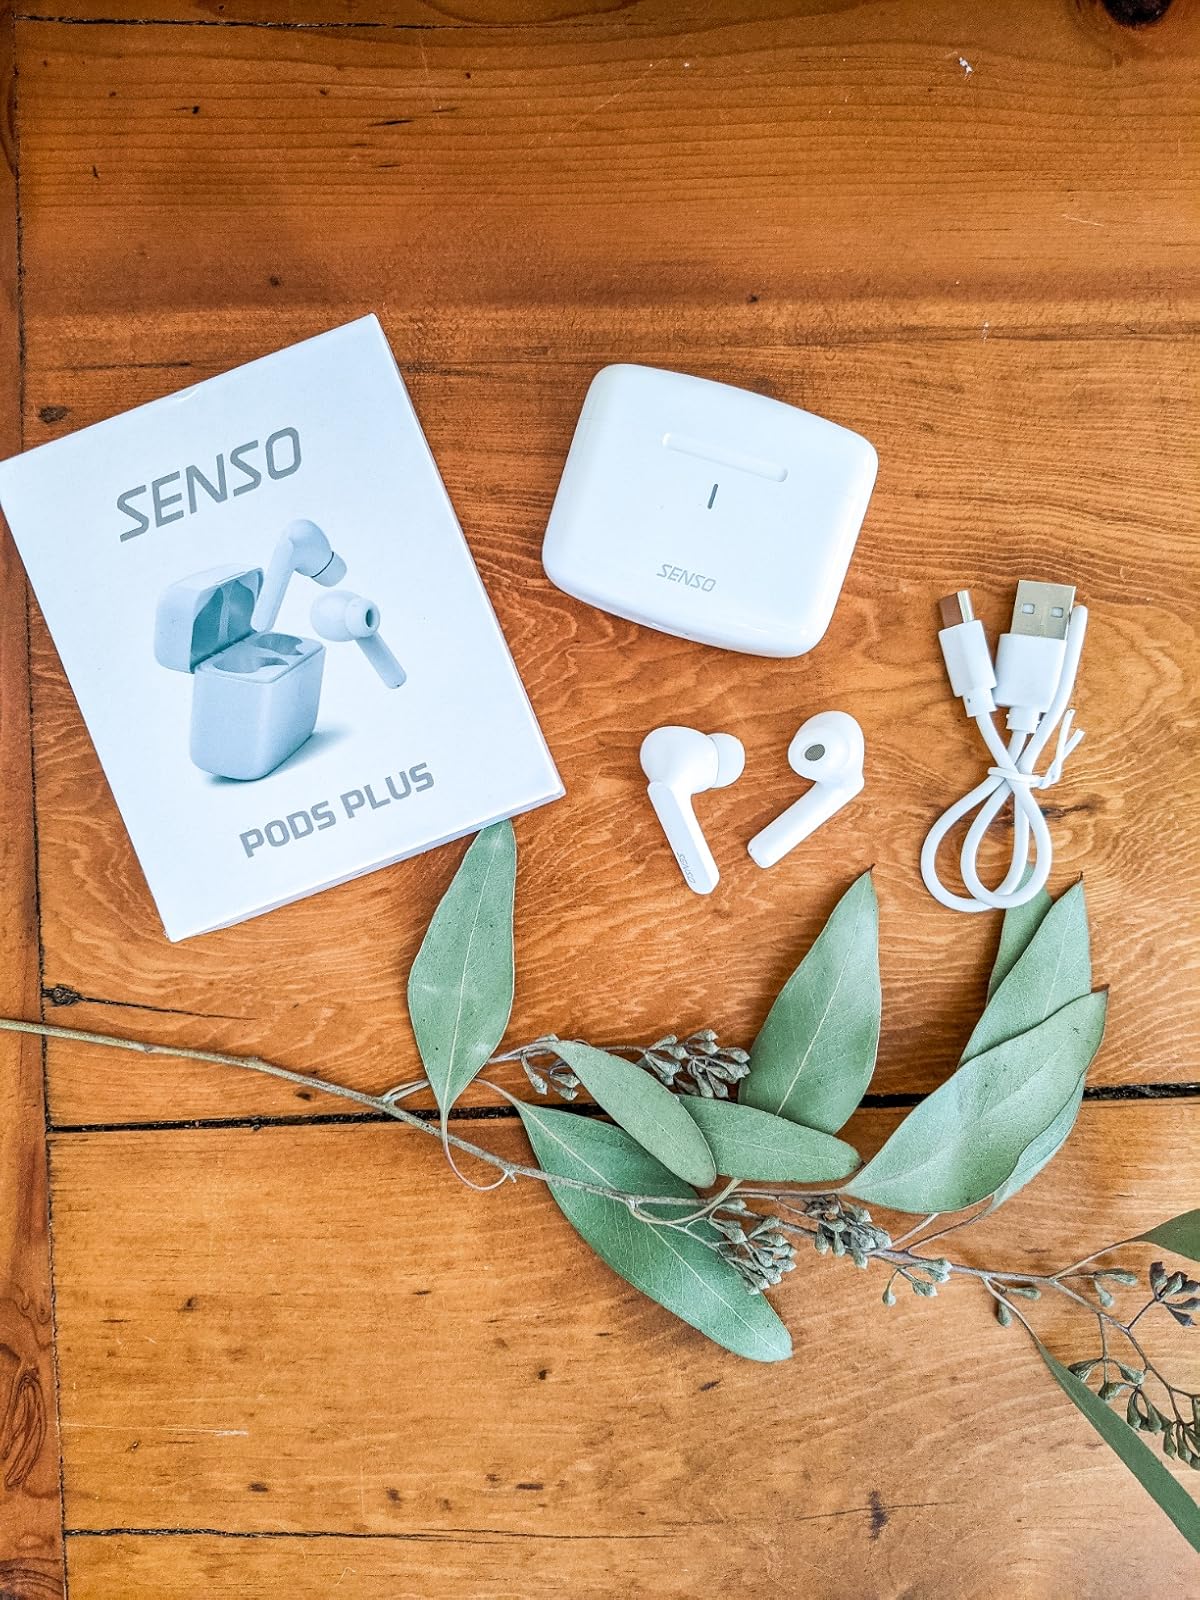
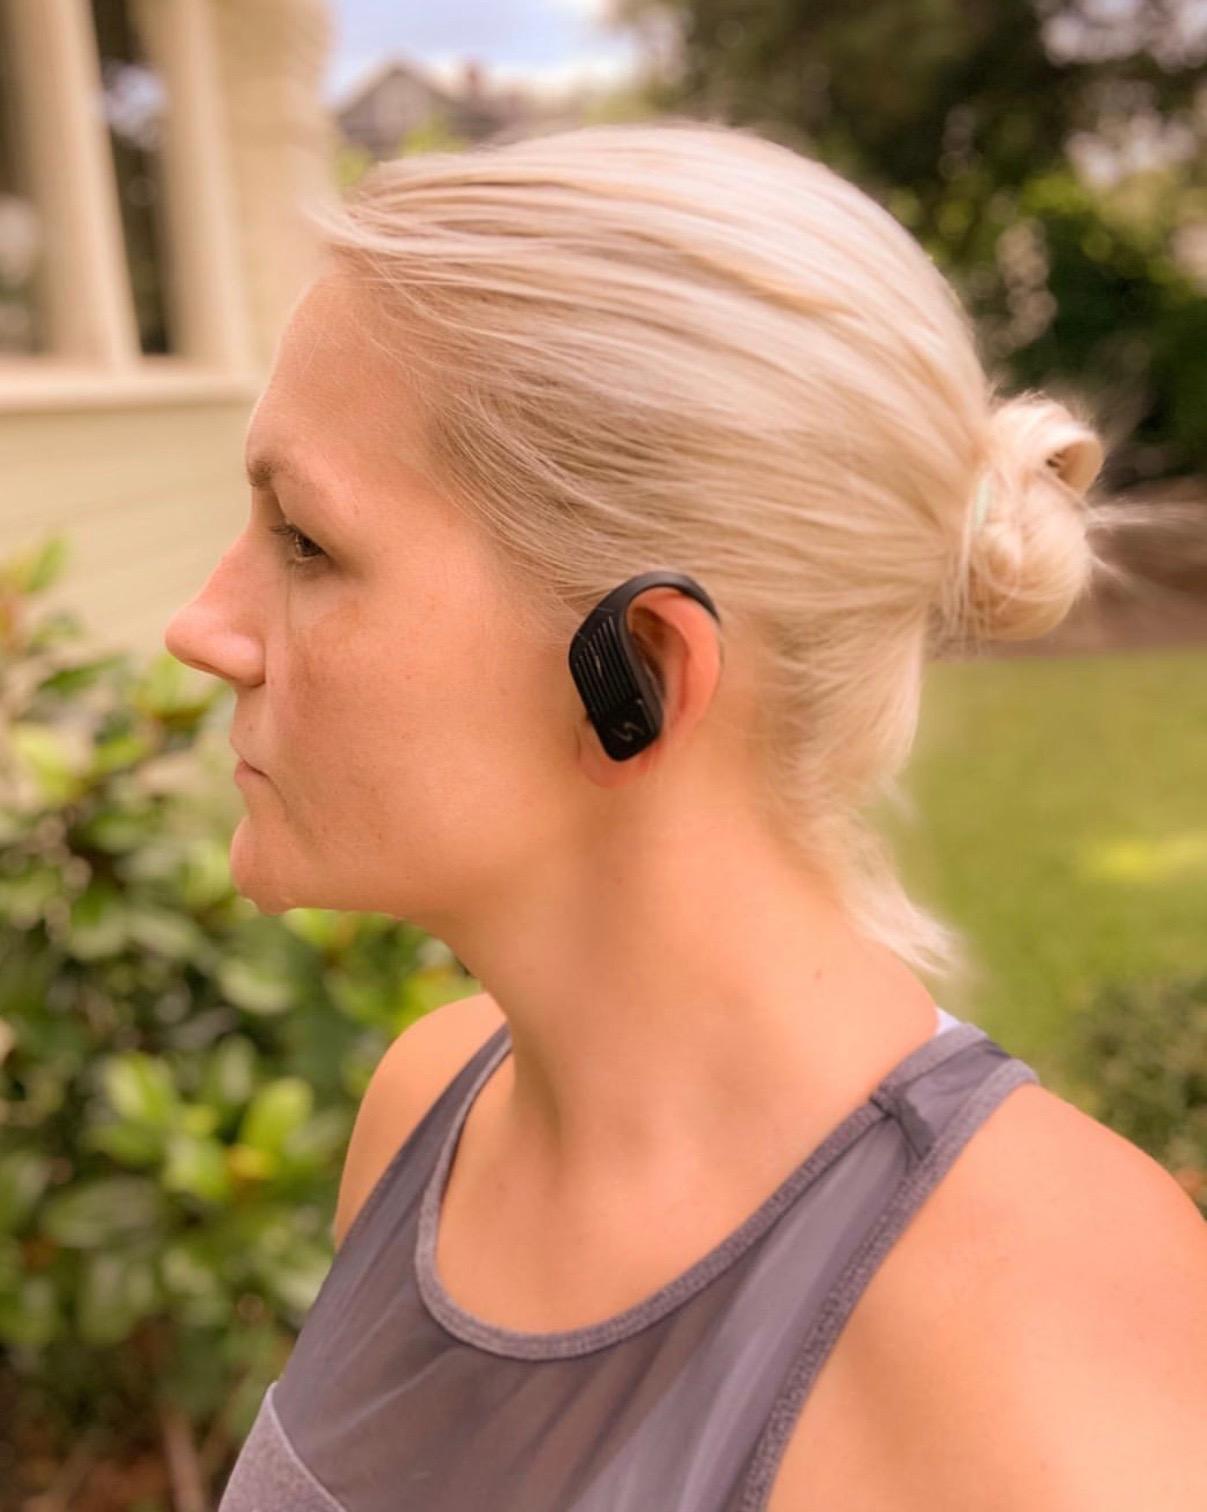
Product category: earbuds
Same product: no